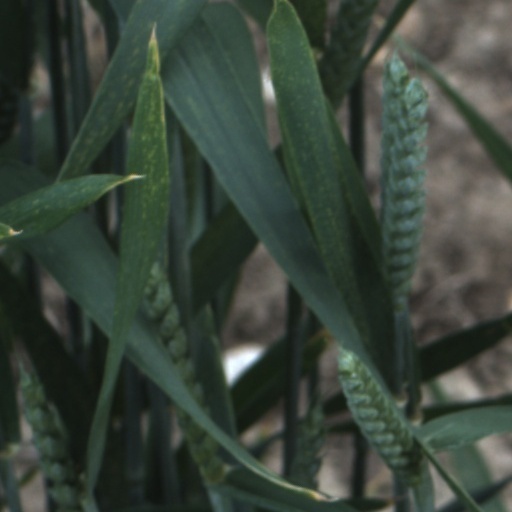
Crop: wheat